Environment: real
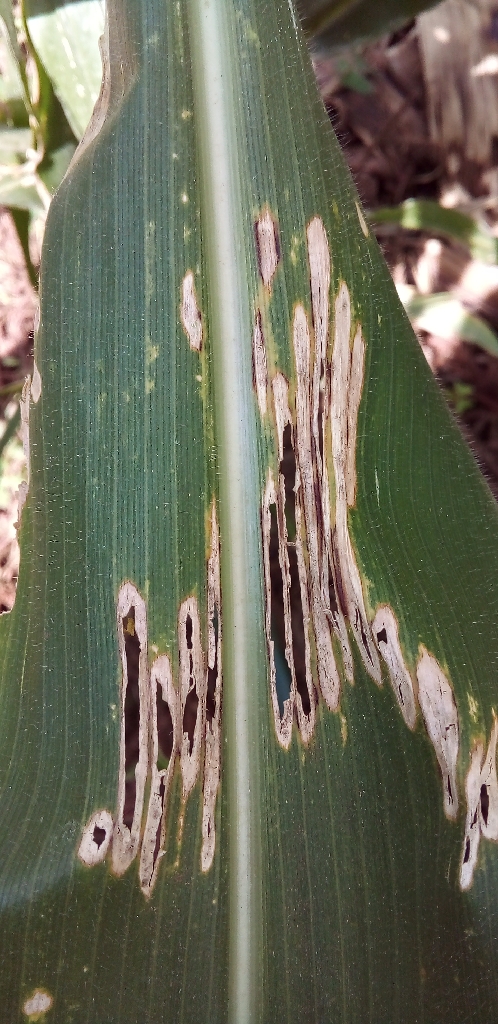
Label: northern_corn_leaf_blight